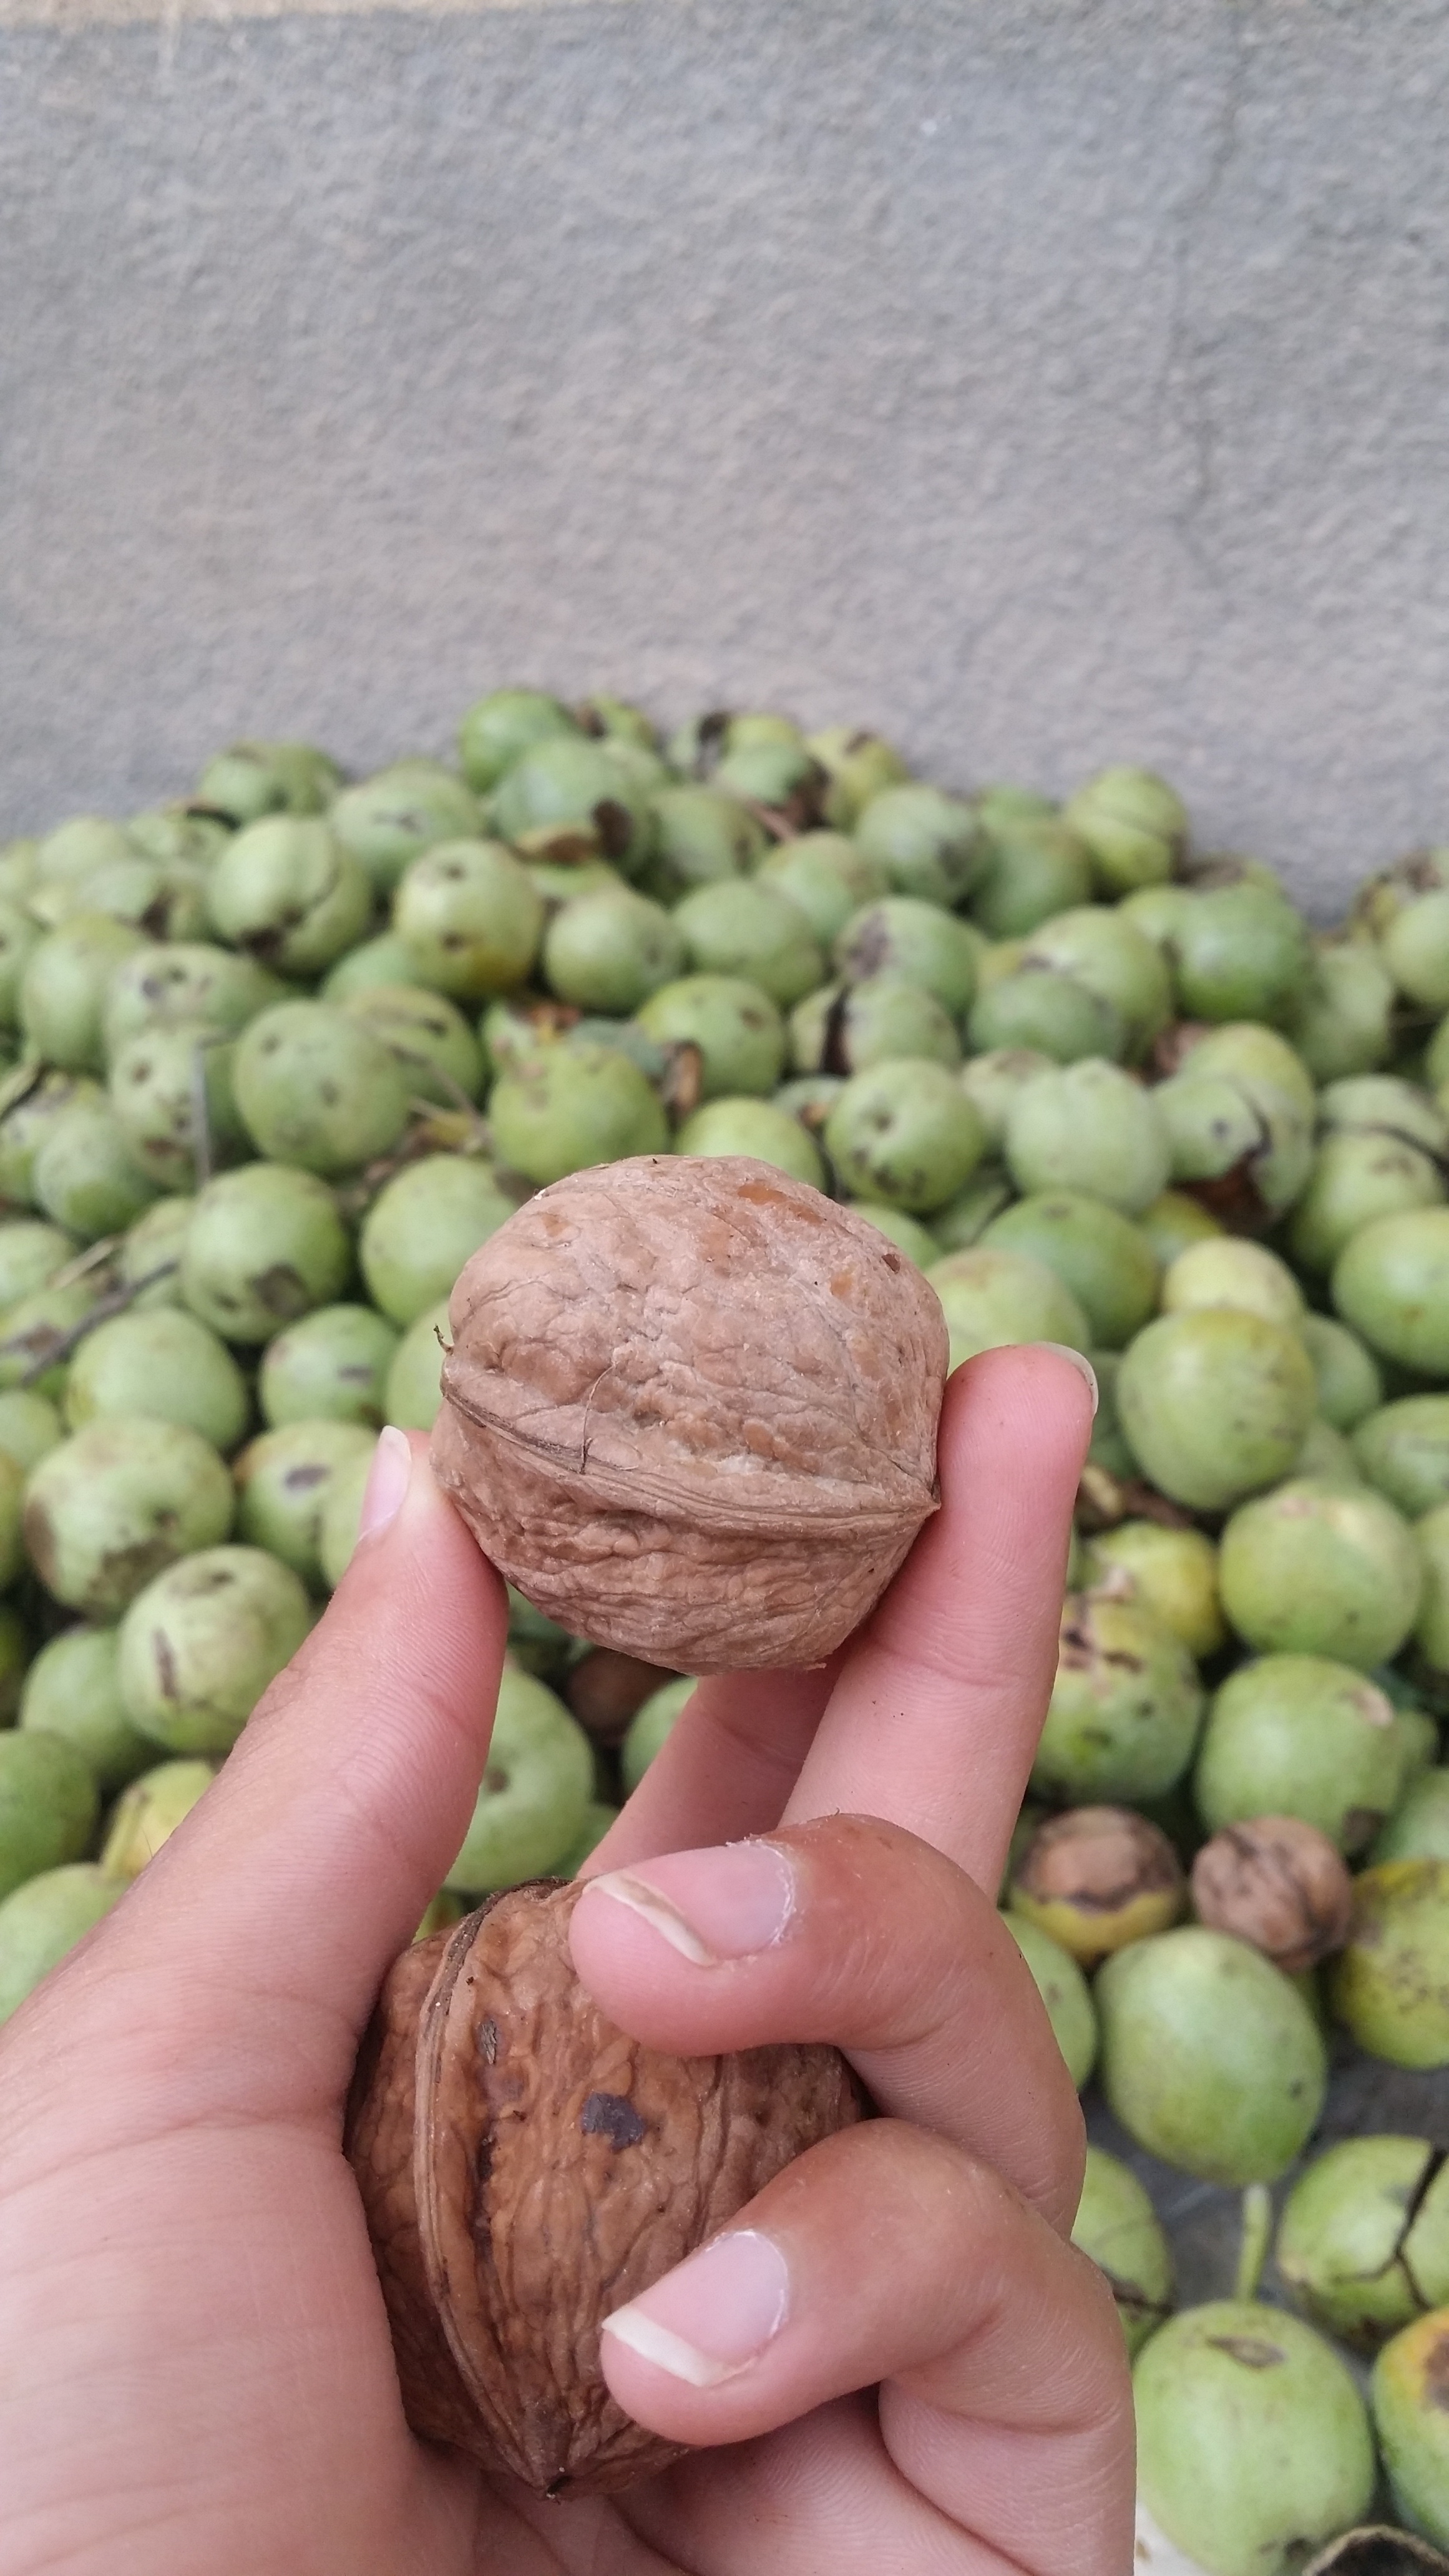
plant, fruit, food, produce, vegetable, crop, flowering plant, land plant